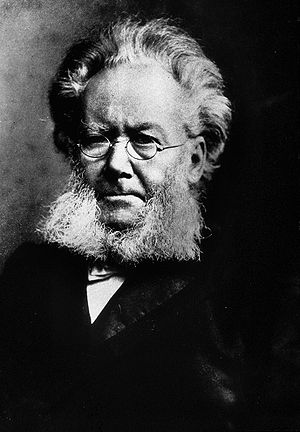
Norge / Kultur / Litteratur
Forfatteren Henrik Ibsen.
Norge, officielt Kongeriget Norge, er en skandinavisk enhedsstat i form af et konstitutionelt monarki, der består af den vestlige del af den skandinaviske halvø samt Jan Mayen, Svalbard og Bouvetøen. Norge har et areal på 385.207 km² og et indbyggertal på over 5,3 millioner. Det er det næsttyndest befolkede land i Europa. Den længste grænse går mod øst til Sverige, mod nord til Finland og Rusland. Resten af landet afgrænses af havet: Barentshavet mod nord, Norskehavet mod vest, Nordsøen mod sydvest og Skagerrak mod syd. Landets hovedstad er Oslo. Norge gør krav på territorierne Dronning Maud Land og Peter I's Ø i og ved Antarktis, men disse krav er ikke alment anerkendt.